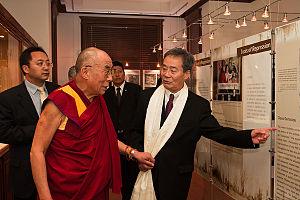
Harry Wu est un dissident et détenu chinois catholique, né le 8 février 1937 à Shanghai et mort le 26 avril 2016 au Honduras.
Le Musée Laogai de Washington aux États-Unis est un musée américain fondé en 2008 par Harry Wu avec la Fondation pour la recherche sur le laogaï sur le thème des Droits de l'homme en République populaire de Chine et des Laogais.
La Fondation pour la recherche sur le laogaï ou Laogai Research Foundation est une organisation non gouvernementale de défense des droits et des libertés basée à Washington aux États-Unis.